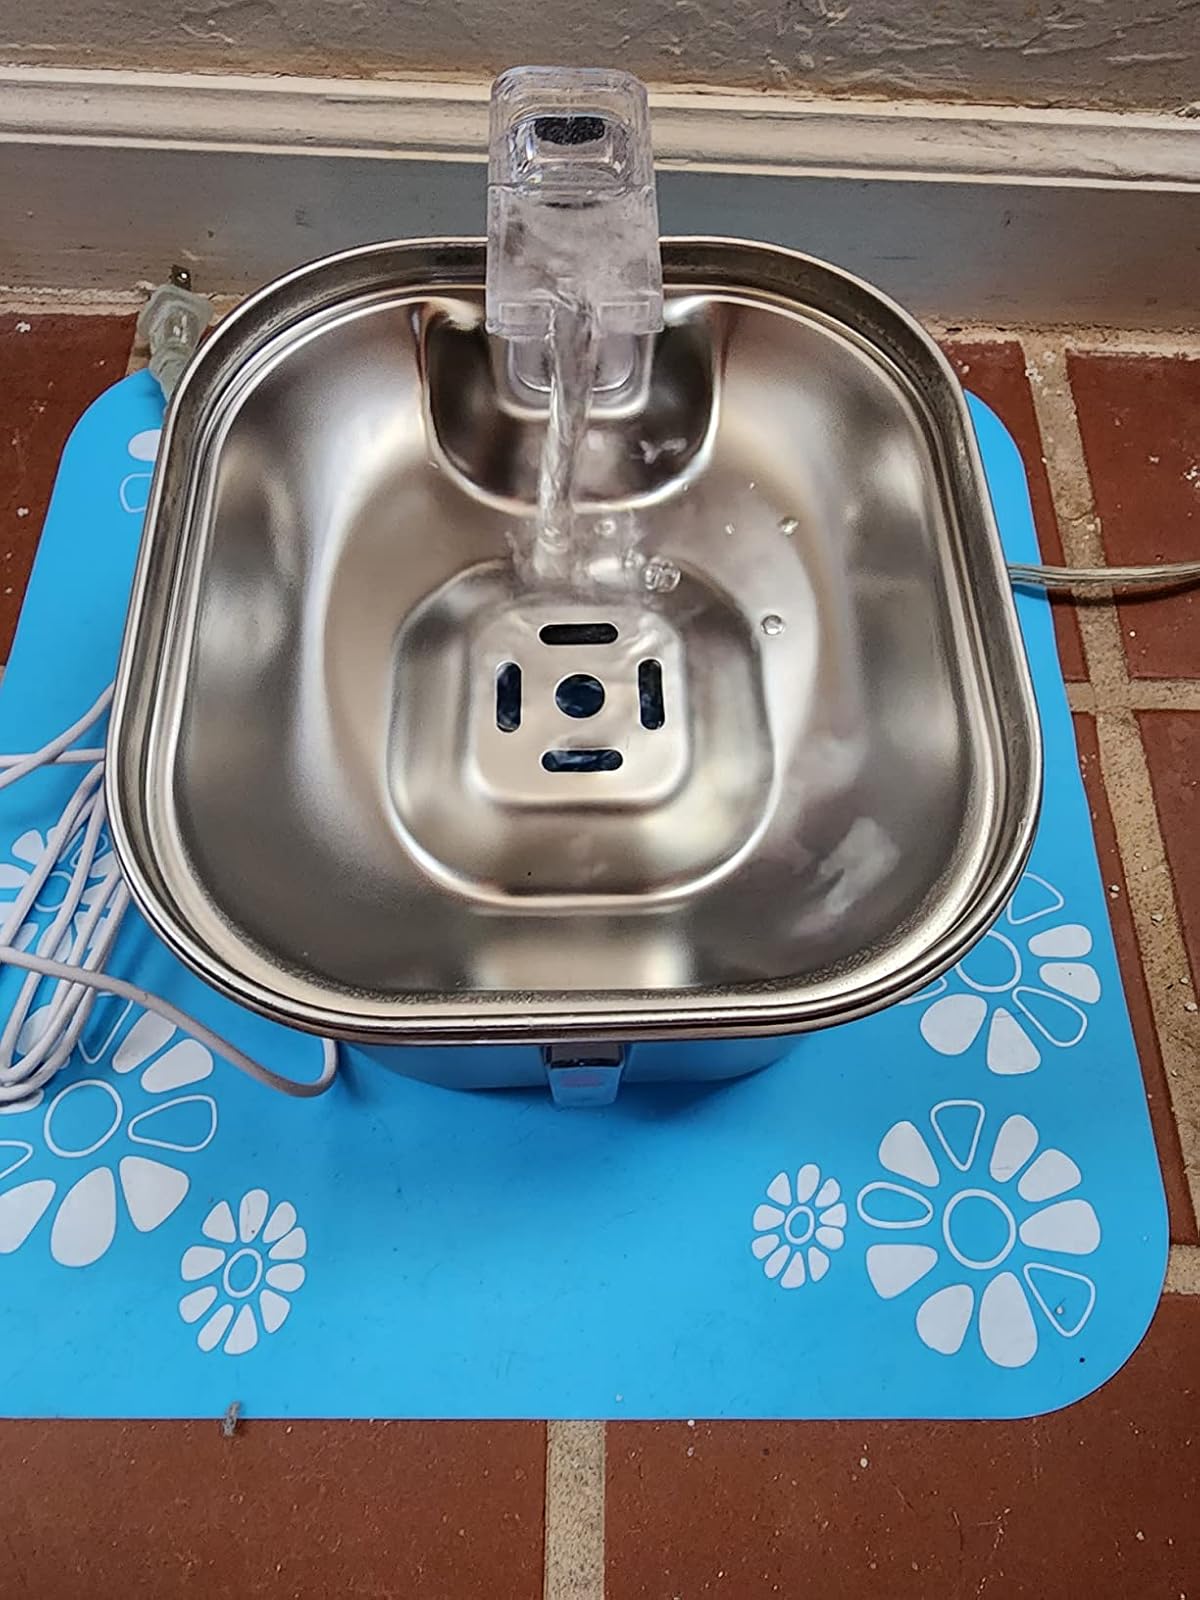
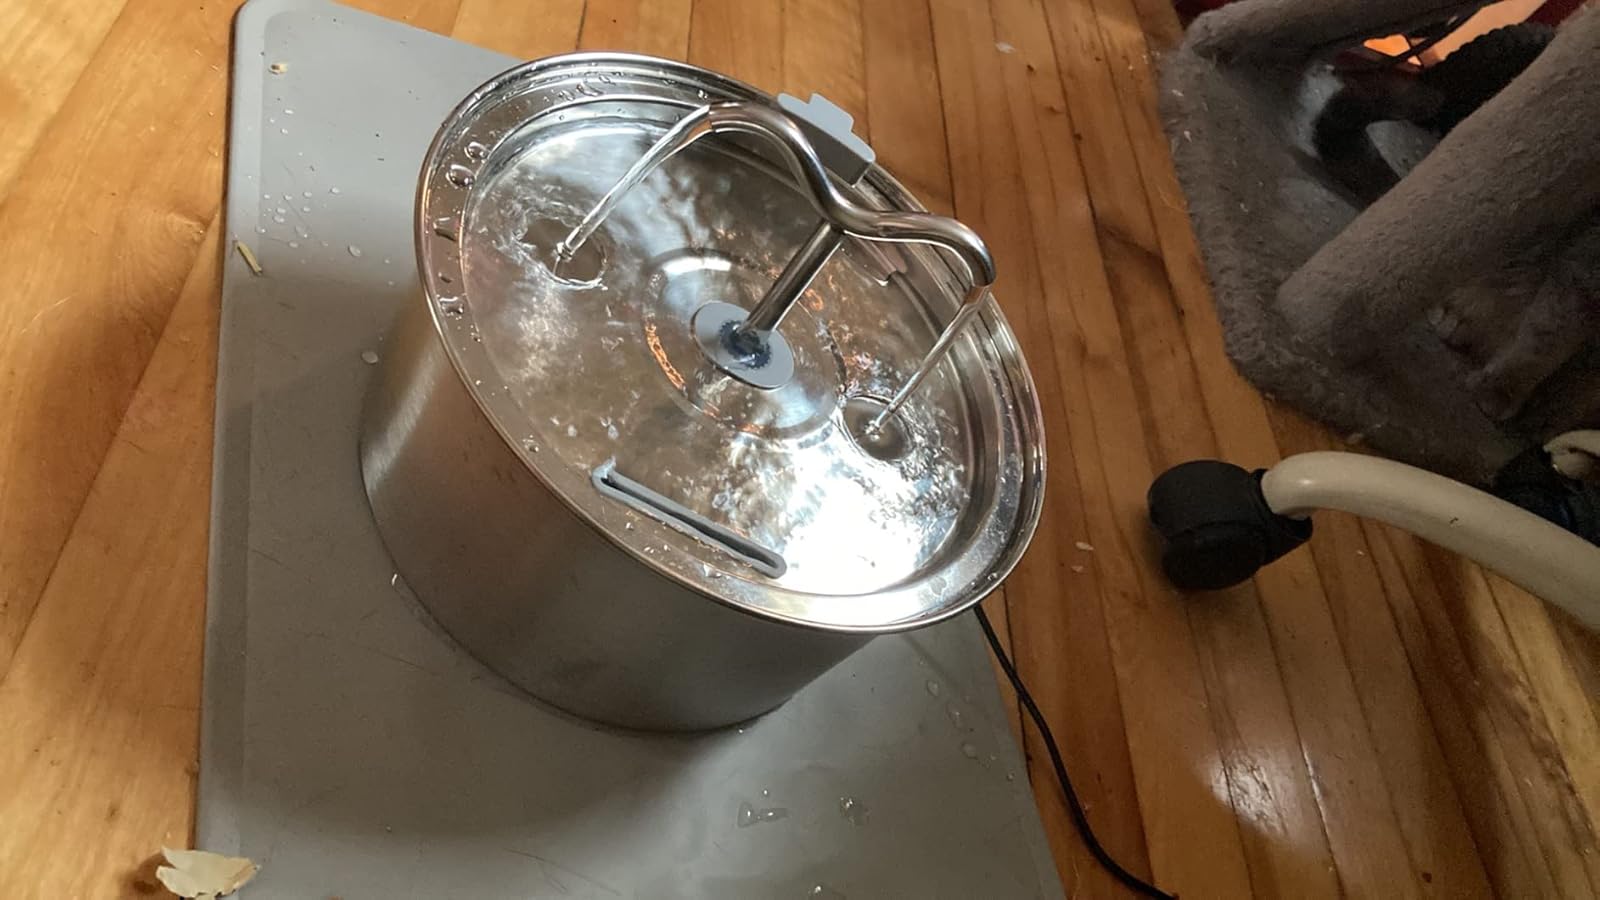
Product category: items_bowl
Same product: no